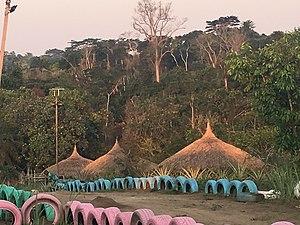
Vue du complexe touristique de Tsatsala
Kingoué ou Kingoue est une localité du Sud-Ouest de la République du Congo, Sous-préfecture du district du même nom, située dans le département de la Bouenza sur une altitude moyenne de 522 mètres. Elle compte environ 5 000 habitants. Elle fait partie des communautés urbaines de ce département.